Perry Barr Stadium

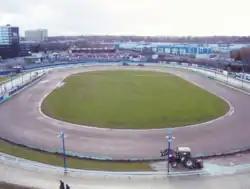
Perry Barr Aldridge Road c.2007

The stadium is opposite the former Birmingham City University main campus and close to (and served by) Perry Barr railway station. It sits in the fork of the A34 Walsall Road (to its West) and the A453 Aldridge Road. The River Tame flows northwards between the stadium and the A34.